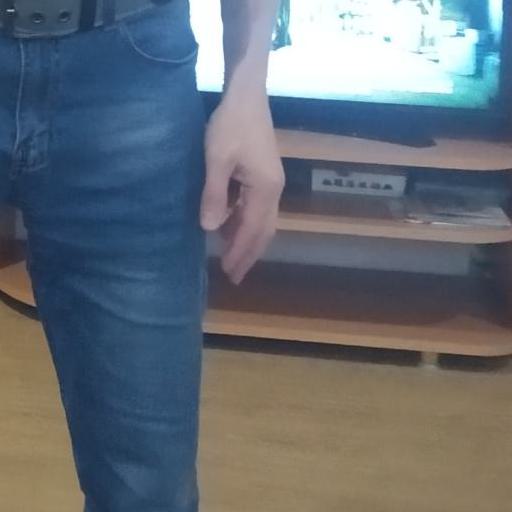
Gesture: no_gesture